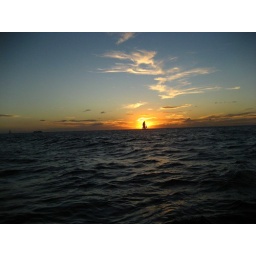
Nice shot of a sailboat passing in front of the setting sun, shot from a boat ride on my second evening there.